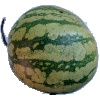
Label: watermelon